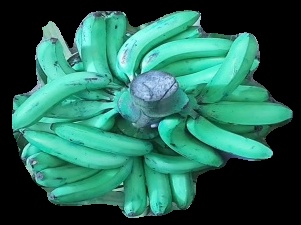
Variety: pachbale
Grade: grade3